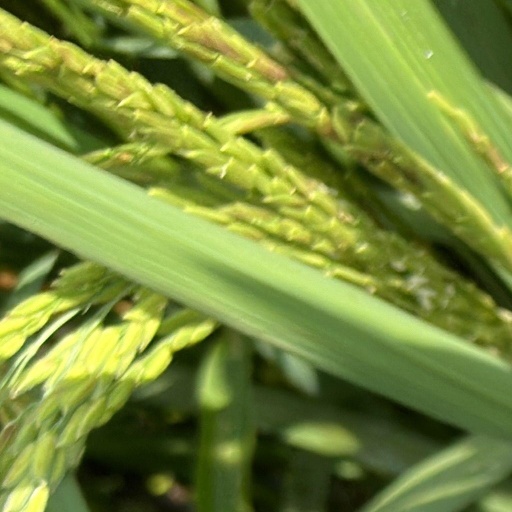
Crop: rice